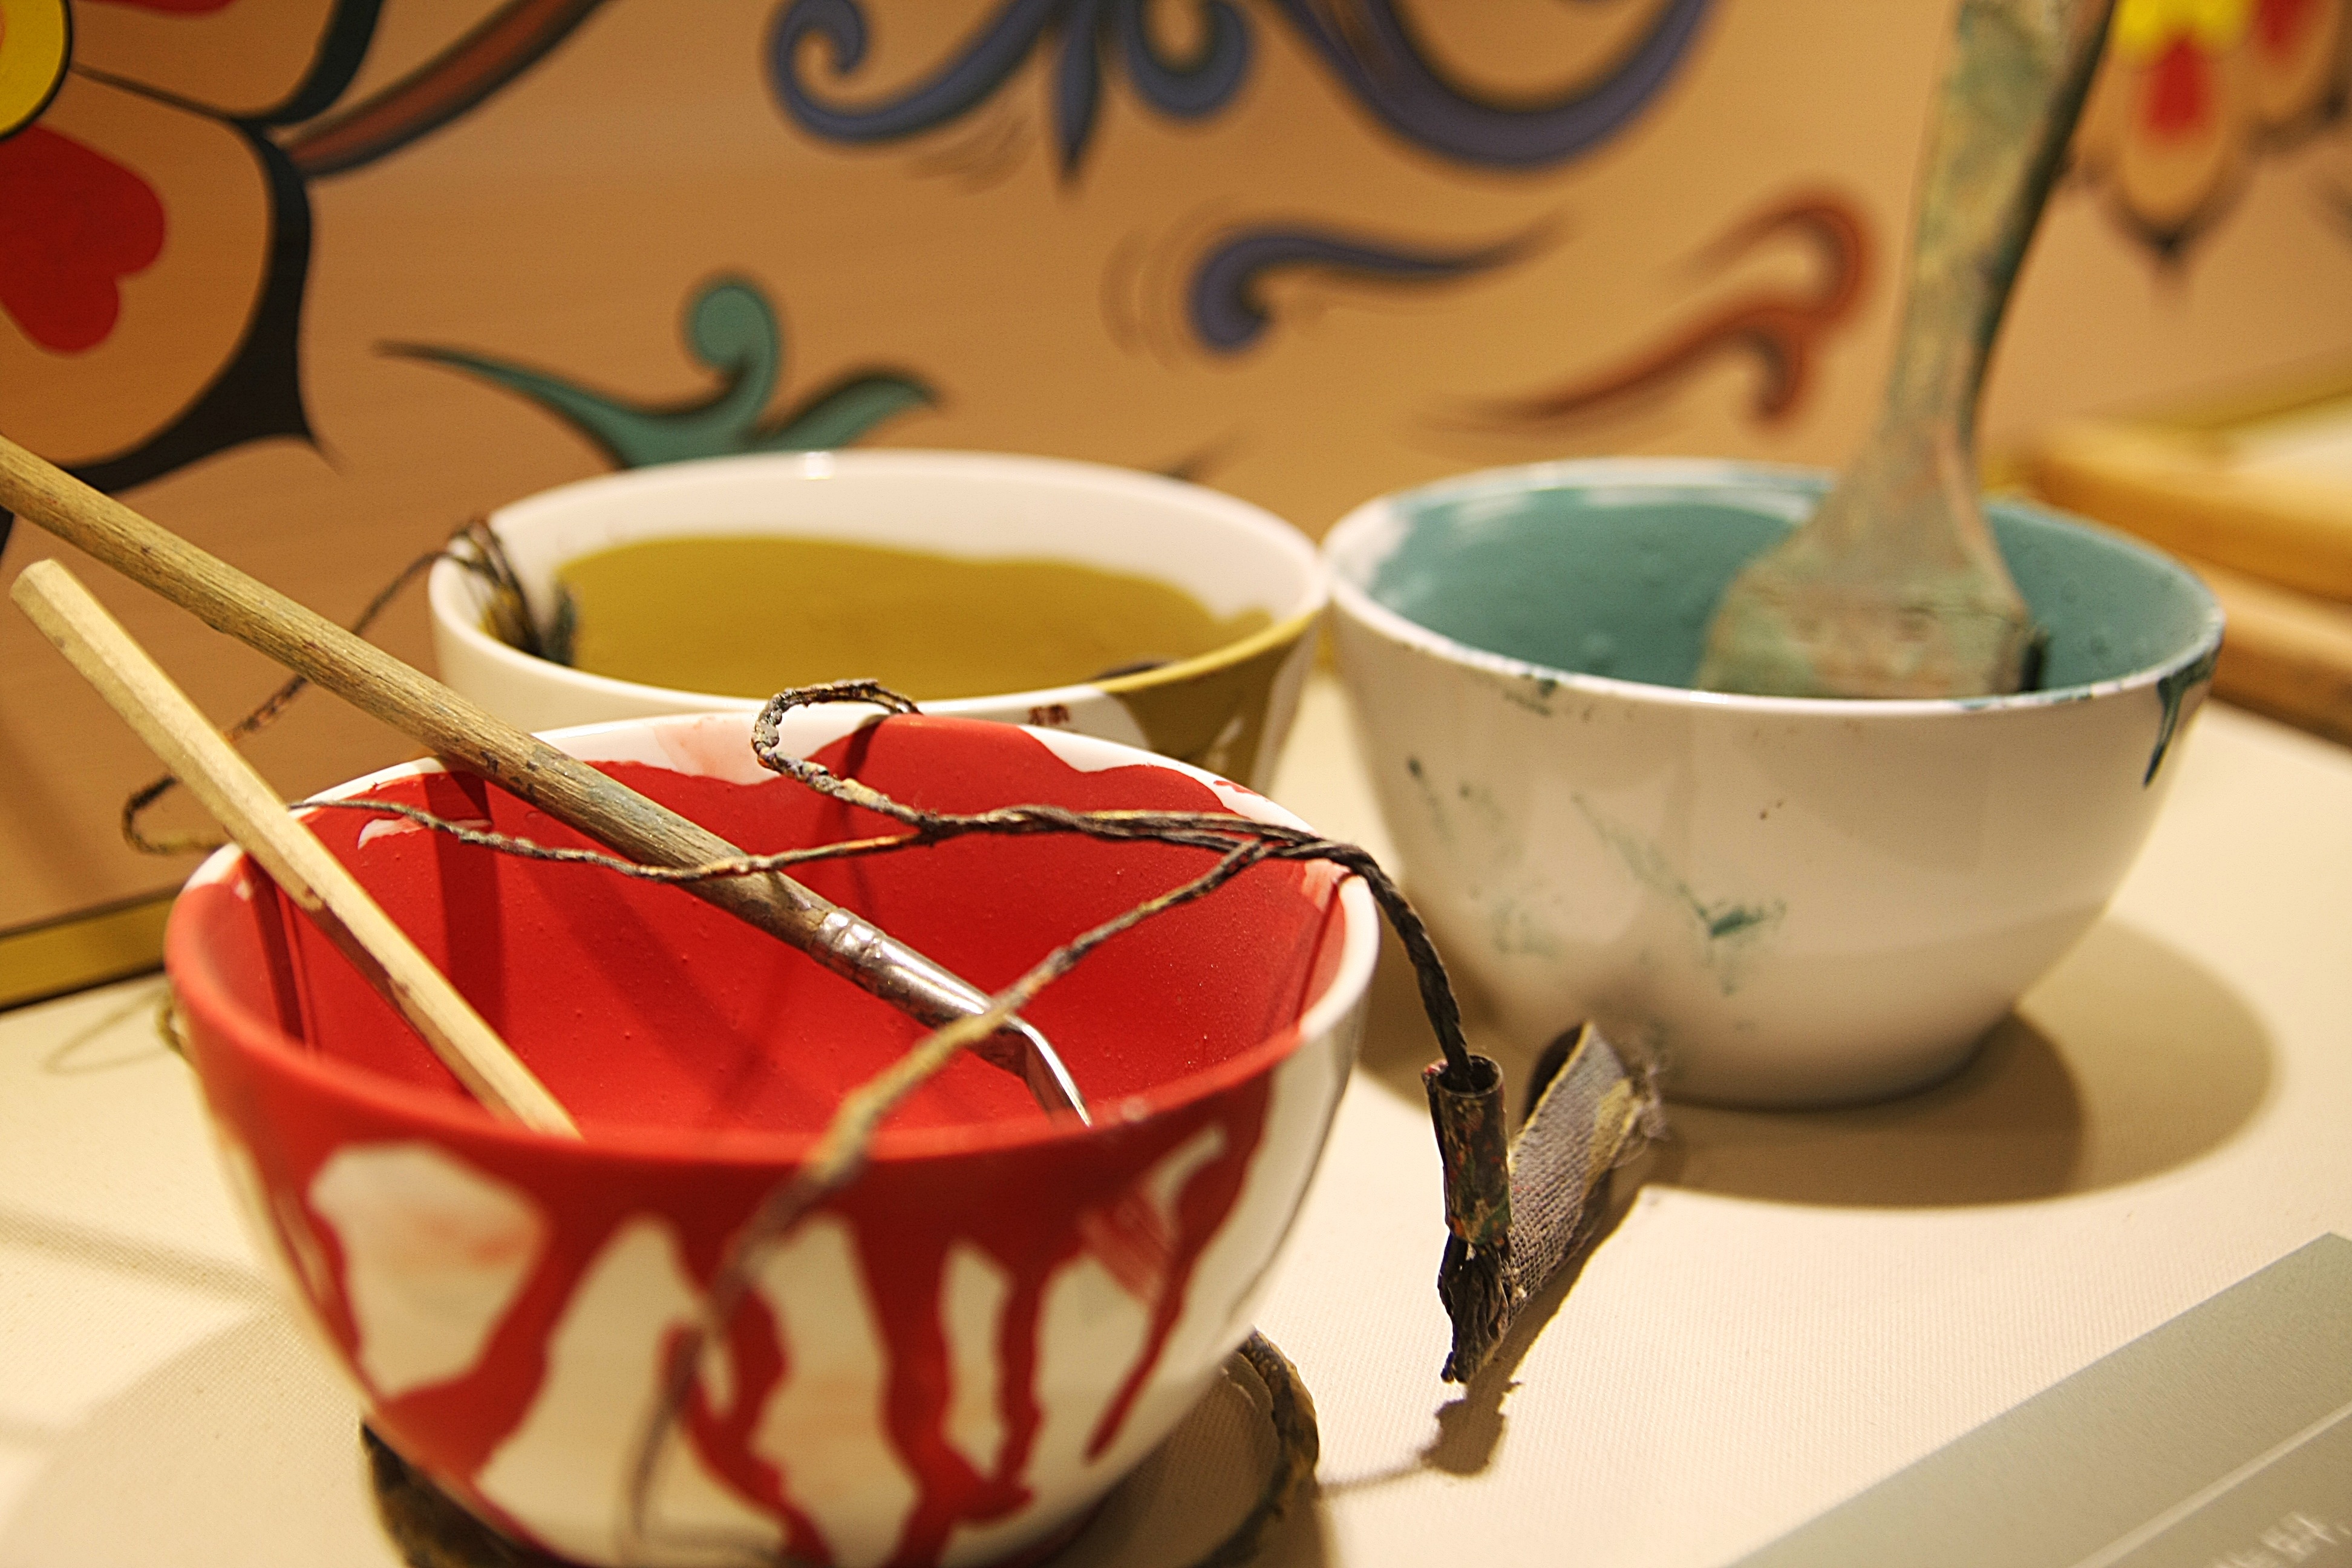
tea, flower, cup, food, ceramic, lighting, art, mono, dye, dyeing, paints